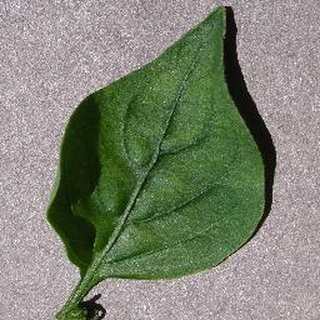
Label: healthy_bell_pepper